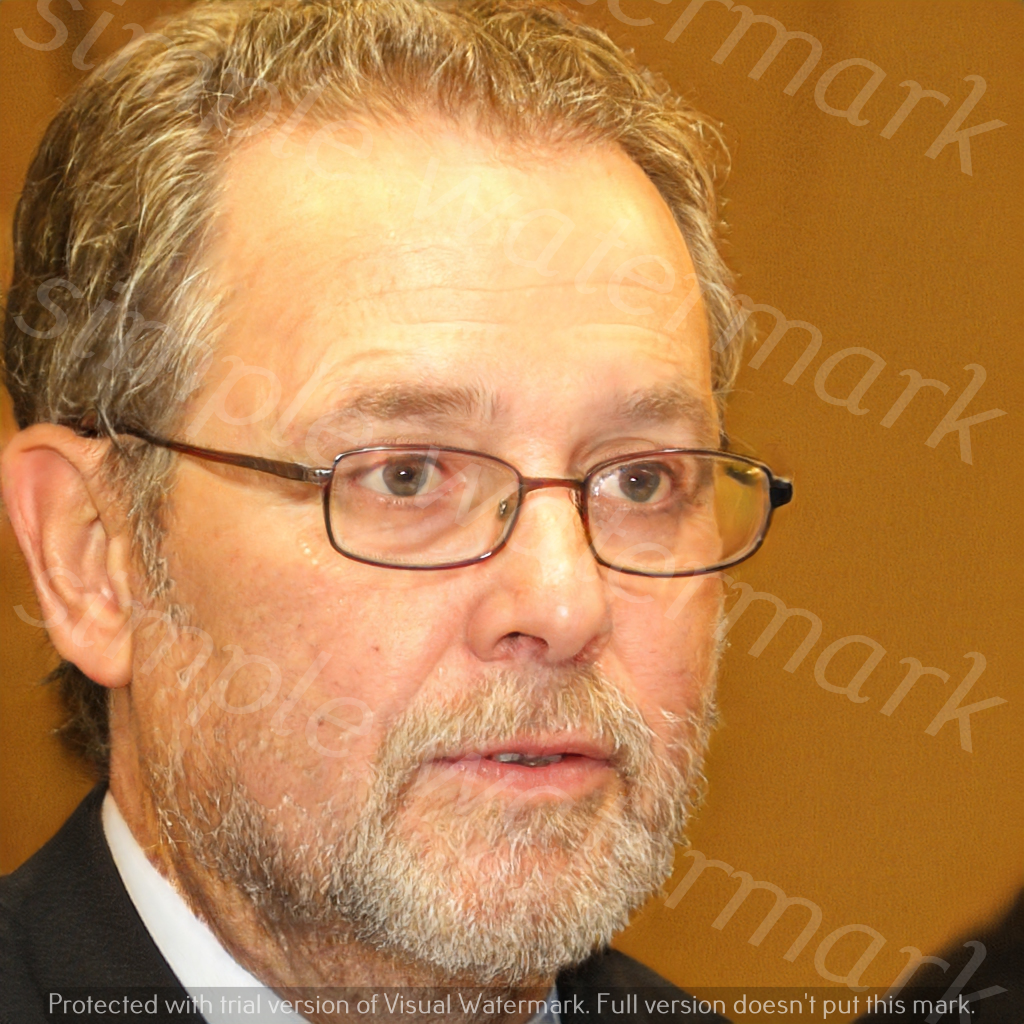
Label: Watermark